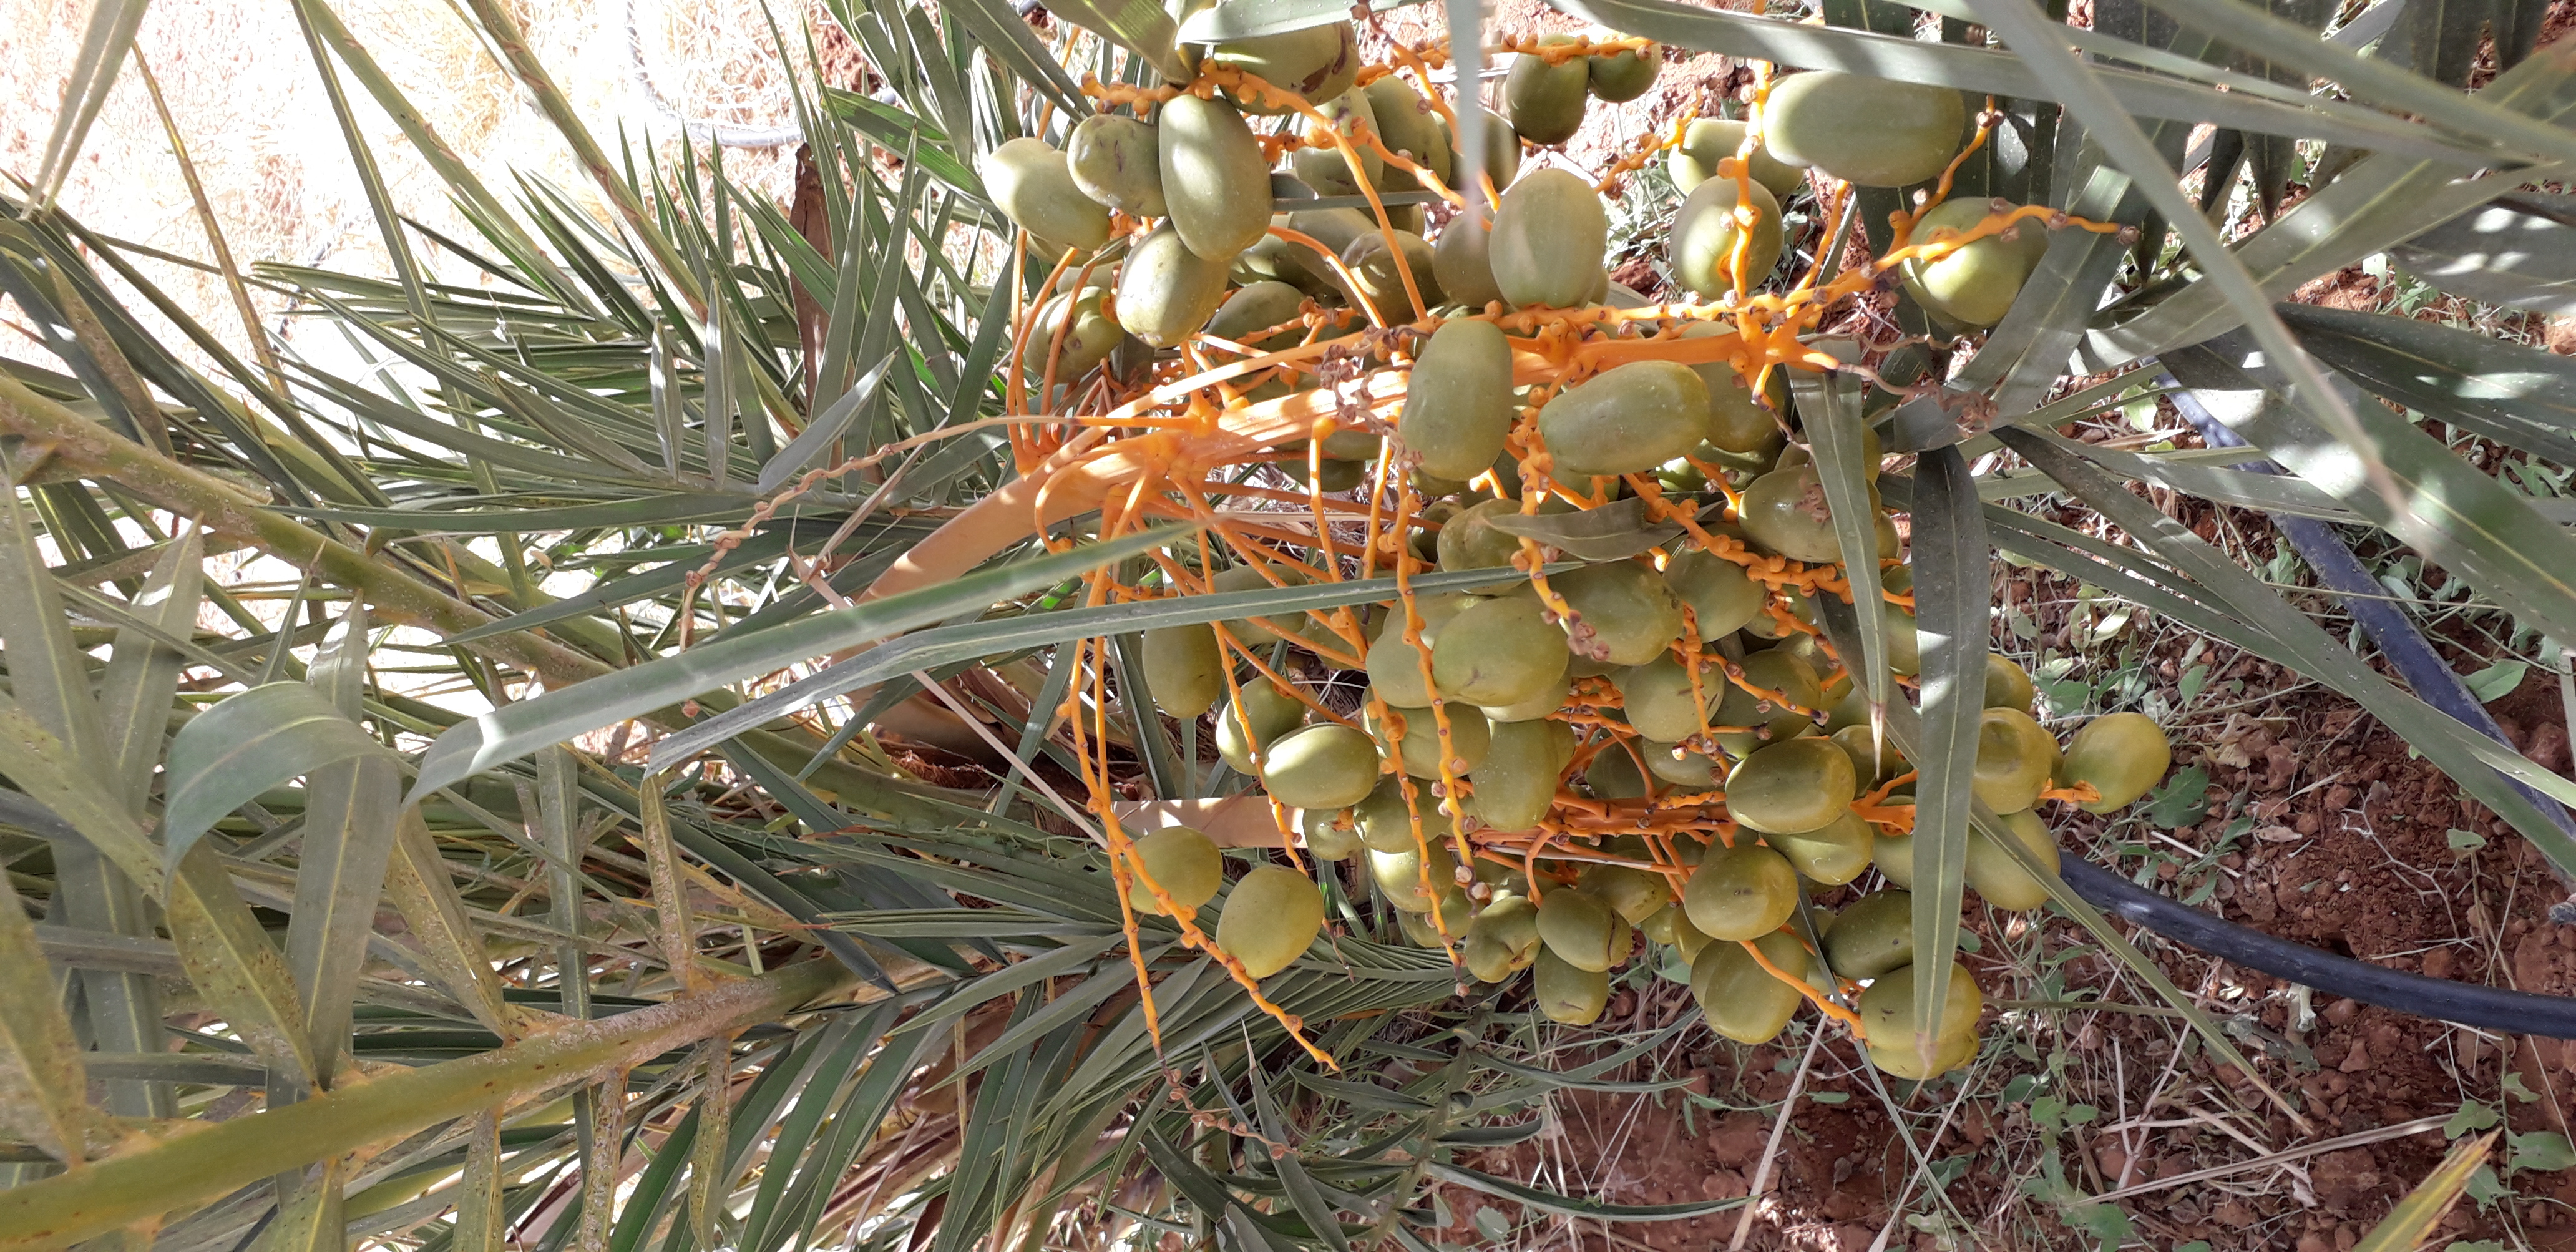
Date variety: Boufagous